Progress M-06M

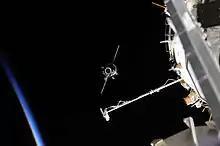
Progress M-06M seen shortly after undocking from the ISS.

The Progress M-06M spacecraft loaded with trash and other items for disposal, undocked from the International Space Station at 11:25 UTC on 31 August 2010. This was slightly behind schedule: the command for the spacecraft to undock was intended to have been issued from the ISS at 11:19 UTC, resulting in undocking three minutes later.